Damnocracy

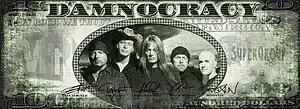
Damnocracy, the heavy metal supergroup - pictured left to right: Evan Seinfeld, Ted Nugent, Sebastian Bach, Jason Bonham, and Scott Ian

Damnocracy was a heavy metal supergroup formed on, and for, the VH1 TV show "Supergroup" in 2006. The members of the band ultimately dubbed their band project Damnocracy.